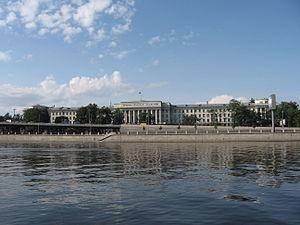
L’Académie Navale N.G. Kouznetsov de Saint-Pétersbourg est l'unique école d'officiers de la Marine russe.
La Marine impériale russe fait référence à la flotte de l'Empire de Russie avant la révolution d'Octobre de 1917.